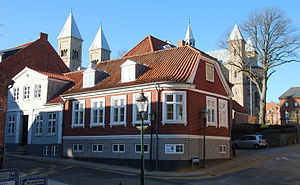
Skolestræde 1 (Viborg)
Skolestræde 1, med Viborg Domkirke i baggrunden, marts 2011.
Den fredede bygning ""Skolestræde 1"" i Viborg."